B. Veera Reddy

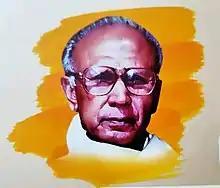

Bijivemula Veera Reddy was an Indian politician from Badvel, Kadapa District.